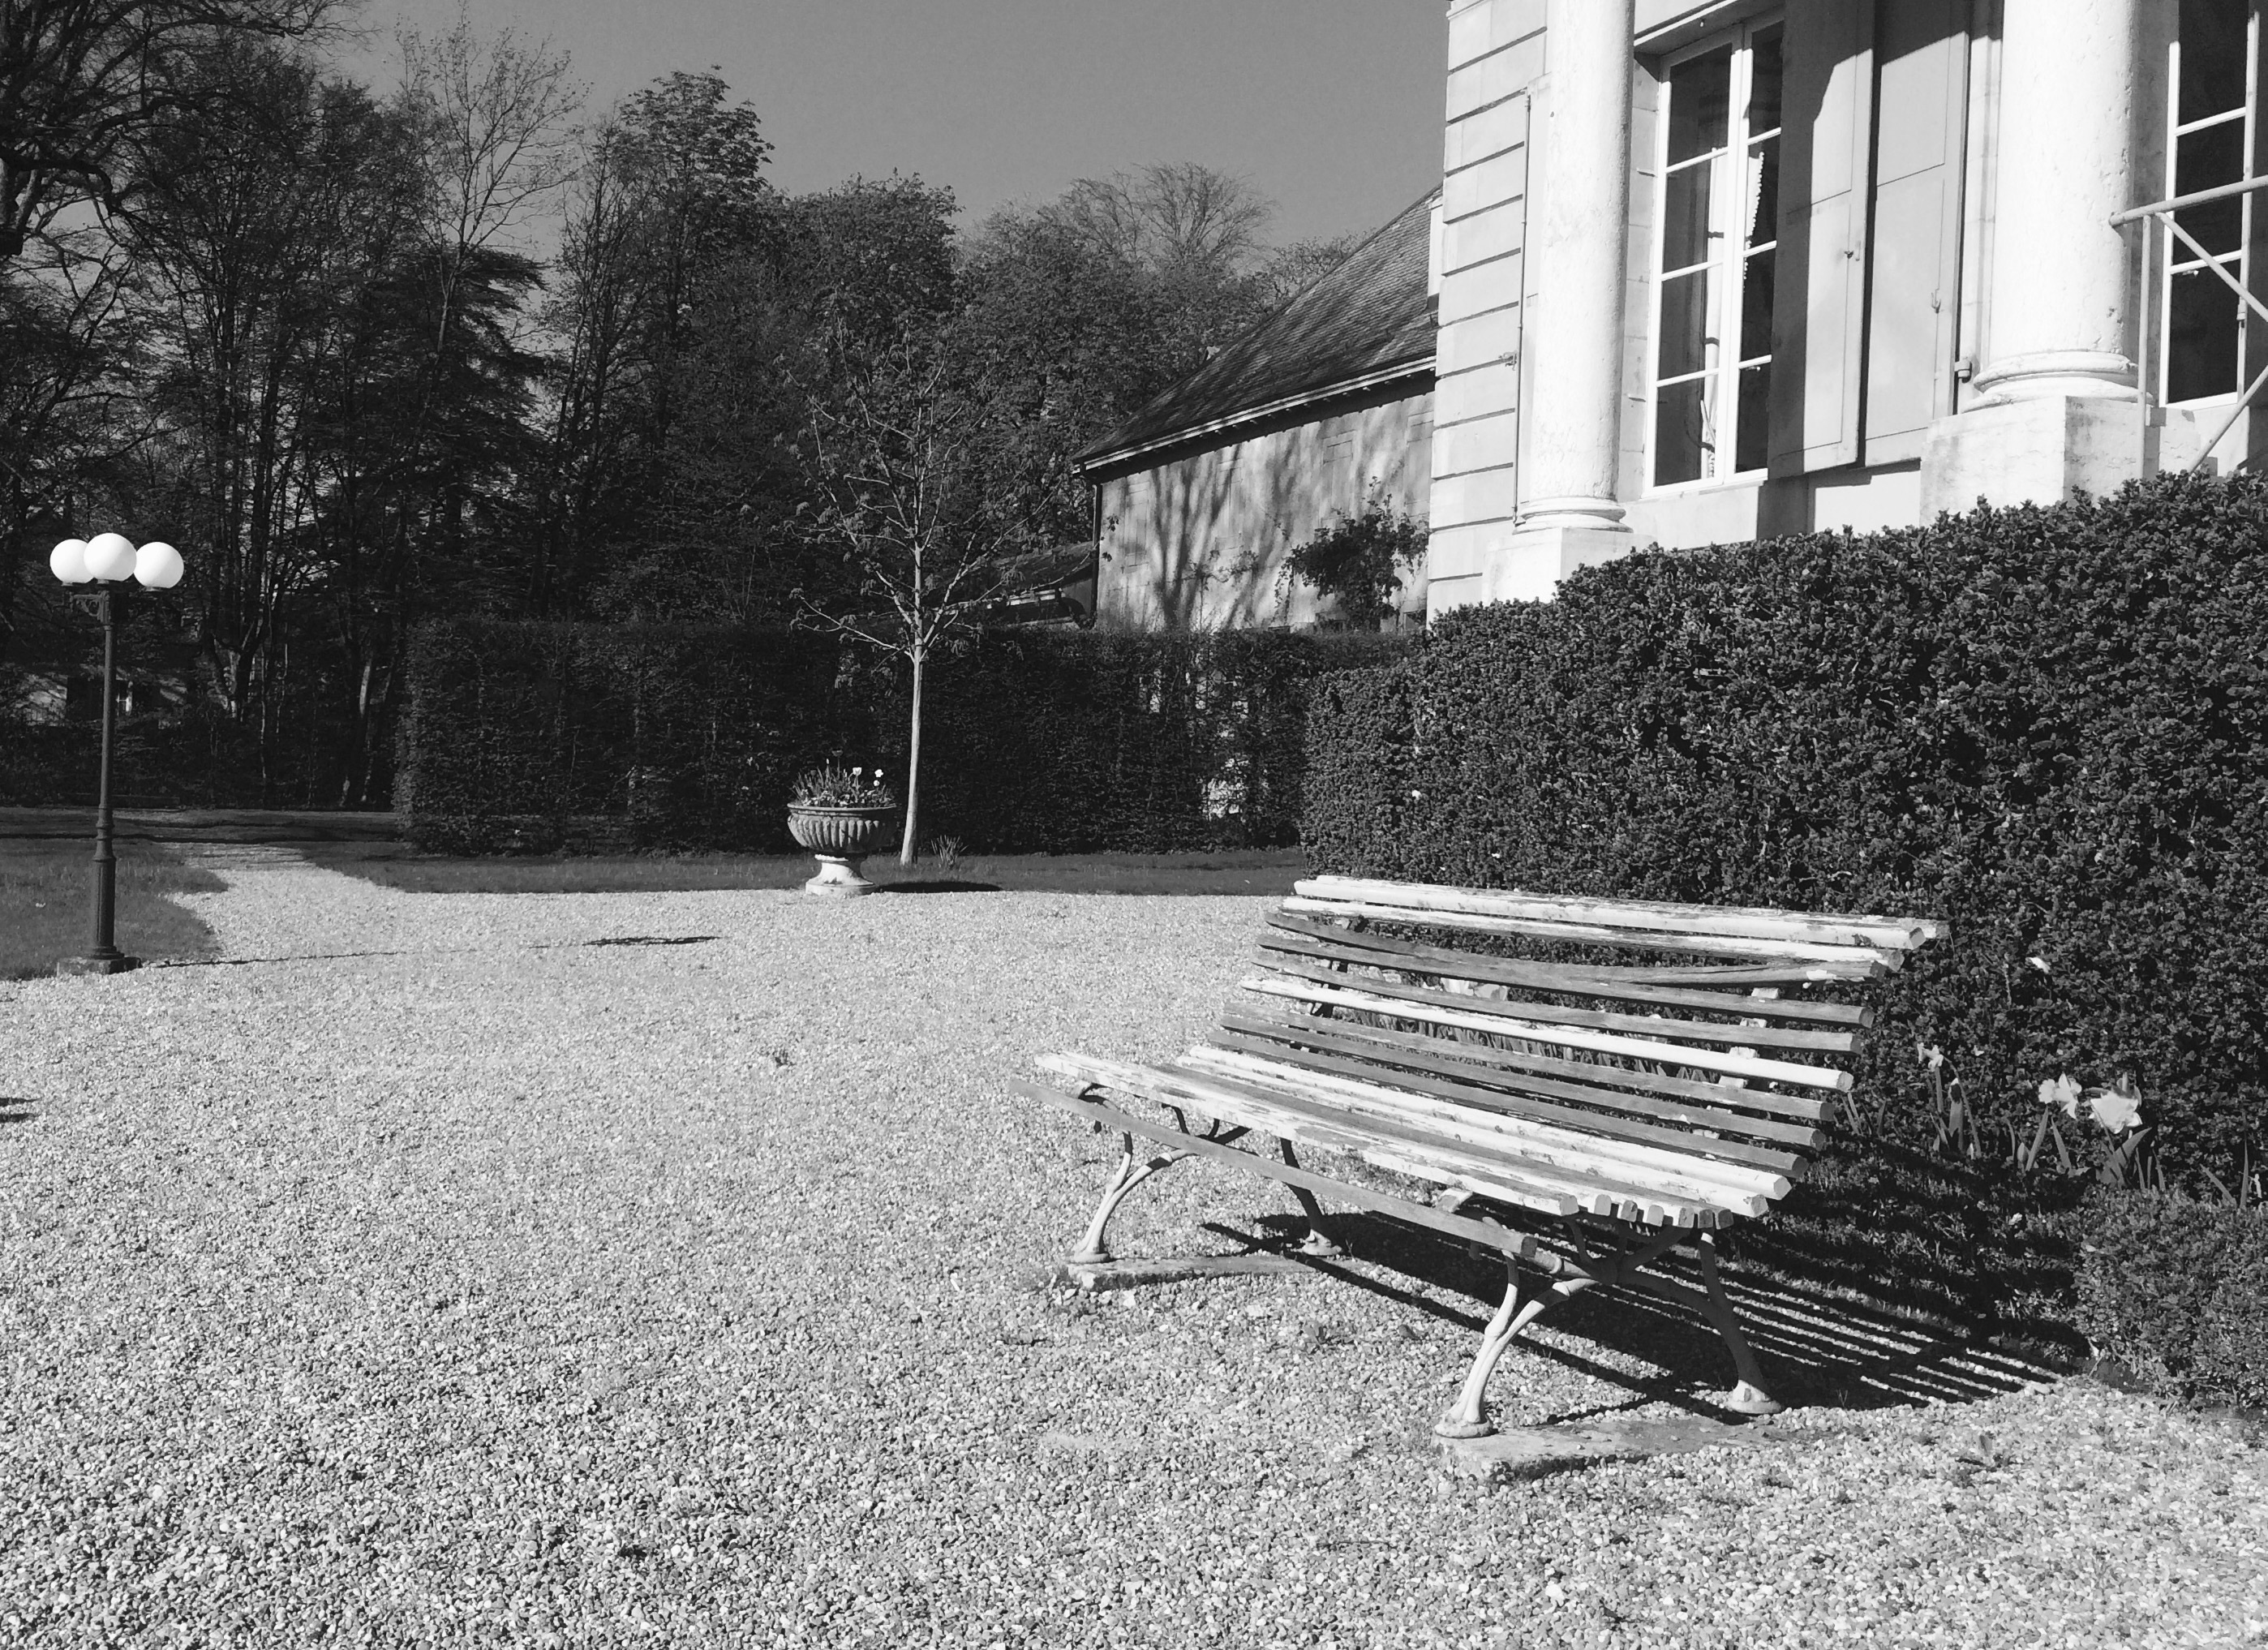
landscape, tree, black and white, road, white, street, house, view, park, black, monochrome, infrastructure, photograph, shape, monochrome photography